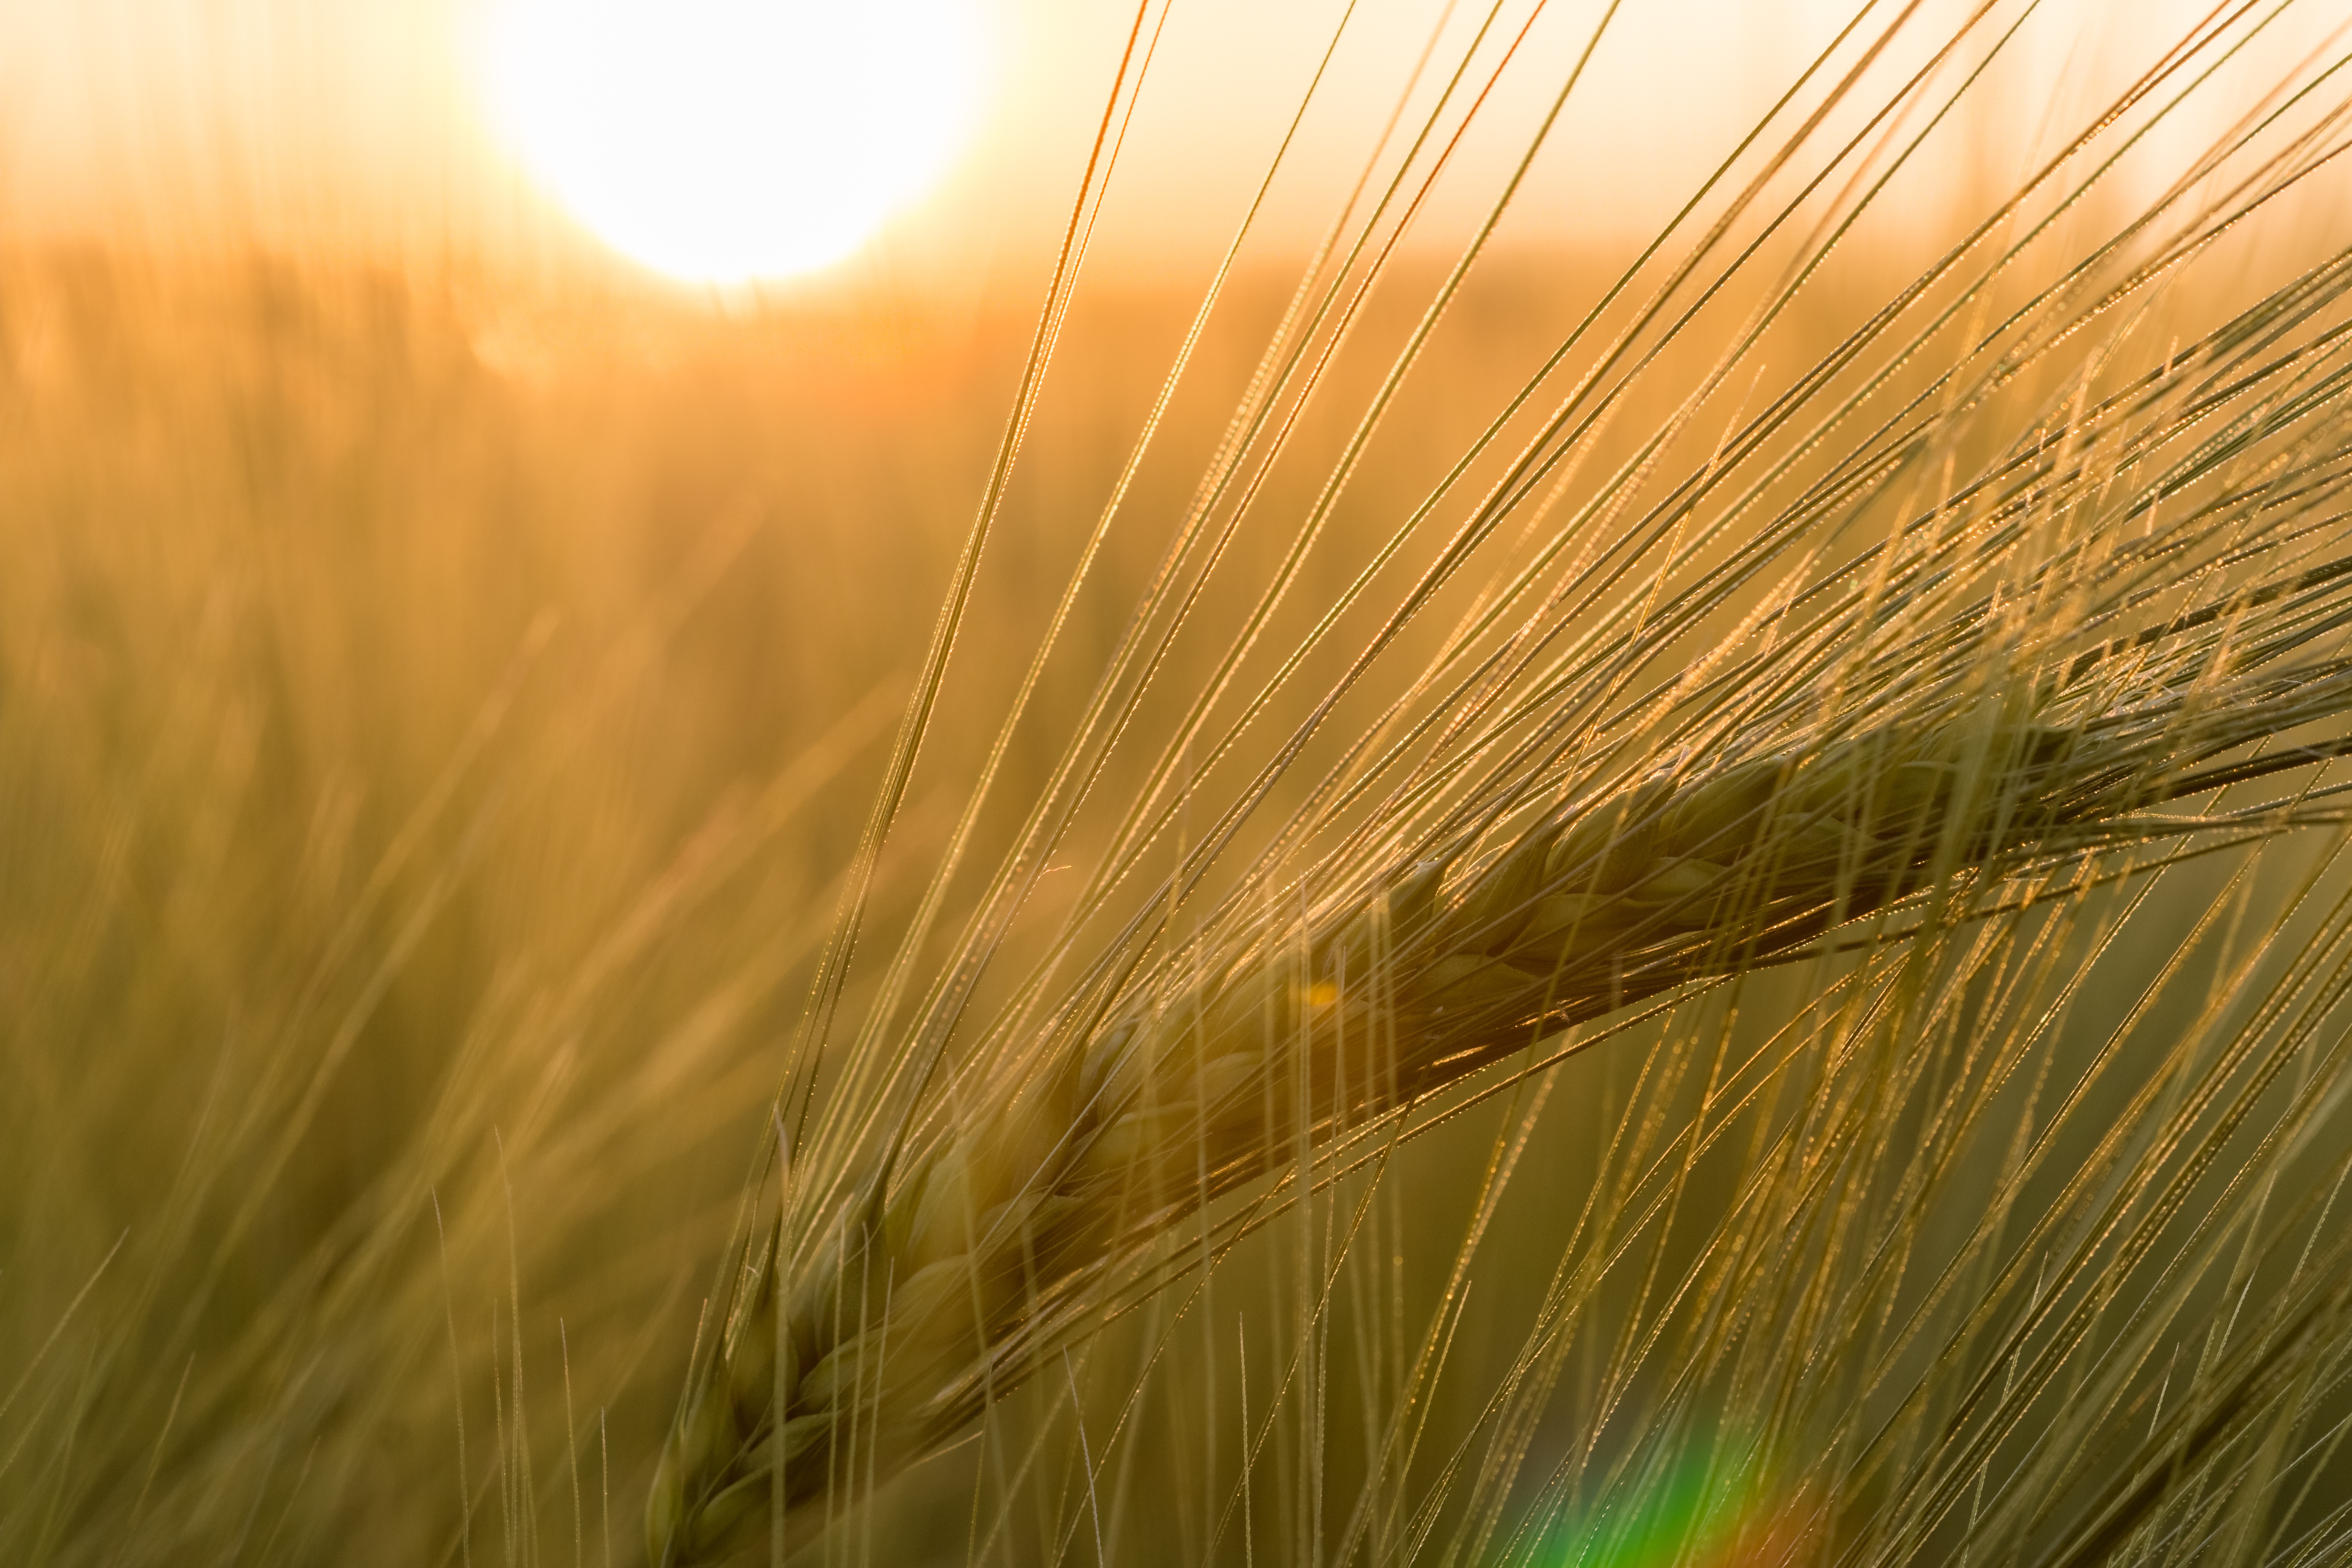
nature, grass, horizon, plant, sky, sun, sunset, field, barley, wheat, prairie, sunlight, morning, summer, food, golden, crop, macro, ear, agriculture, close, cereal, close up, rye, abendstimmung, back light, macro photography, golden yellow, flowering plant, commodity, barley field, hordeum, grass family, land plant, food grain